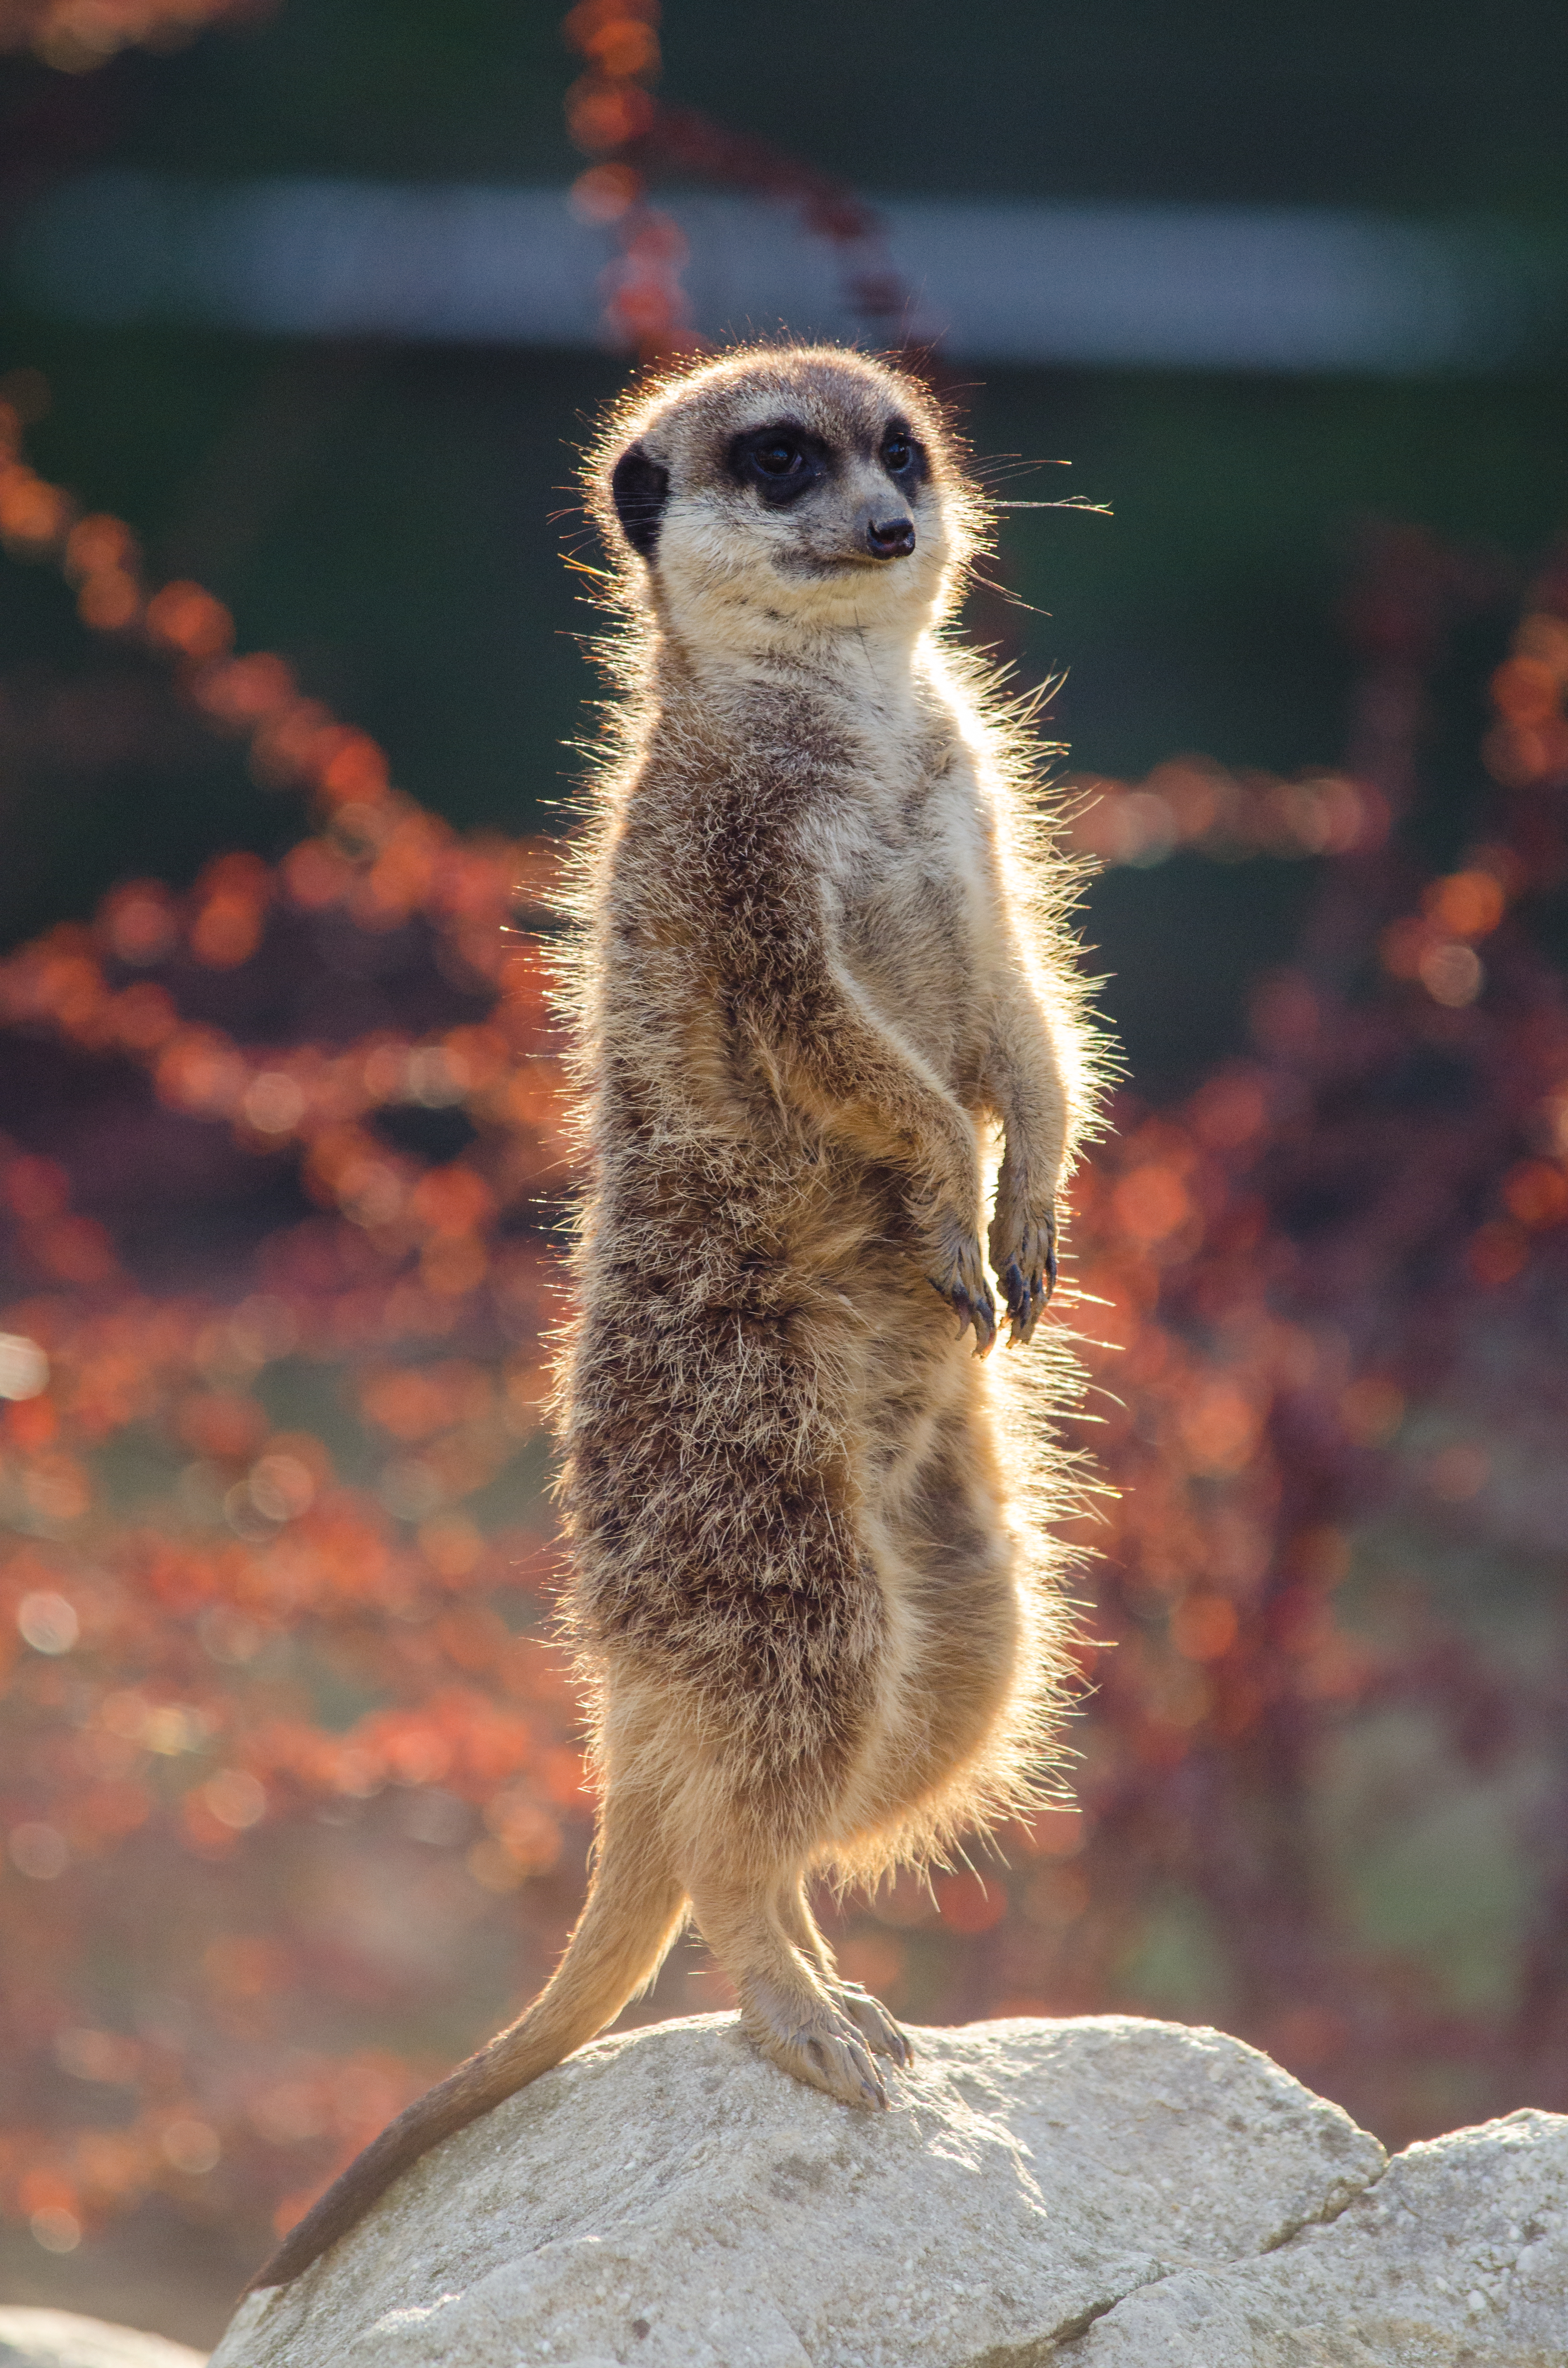
bokeh, animal, cute, wildlife, zoo, mammal, nikon, fauna, whiskers, vertebrate, tier, adorable, d7000, niedlich, tierpark, meerkat, erdmnnchen, mongoose